Solvation

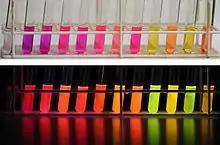
Nile red at daylight (top row) and UV-light (second row) in different solvents. From left to right: 1. Water, 2. Methanol, 3. Ethanol, 4. Acetonitrile, 5. Dimethylformamide, 6. Acetone, 7. Ethylacetate, 8. Dichlormethane 9. n-Hexane, 10. Methyl-tert-Butylether, 11. Cyclohexane, 12. Toluene. Photographer: Armin Kübelbeck, CC-BY-SA, Wikimedia Commons

Solvent polarity is the most important factor in determining how well it solvates a particular solute. Polar solvents have molecular dipoles, meaning that part of the solvent molecule has more electron density than another part of the molecule. The part with more electron density will experience a partial negative charge while the part with less electron density will experience a partial positive charge. Polar solvent molecules can solvate polar solutes and ions because they can orient the appropriate partially charged portion of the molecule towards the solute through electrostatic attraction. This stabilizes the system and creates a solvation shell (or hydration shell in the case of water) around each particle of solute. The solvent molecules in the immediate vicinity of a solute particle often have a much different ordering than the rest of the solvent, and this area of differently ordered solvent molecules is called the cybotactic region. Water is the most common and well-studied polar solvent, but others exist, such as ethanol, methanol, acetone, acetonitrile, and dimethyl sulfoxide. Polar solvents are often found to have a high dielectric constant, although other solvent scales are also used to classify solvent polarity. Polar solvents can be used to dissolve inorganic or ionic compounds such as salts. The conductivity of a solution depends on the solvation of its ions. Nonpolar solvents cannot solvate ions, and ions will be found as ion pairs.